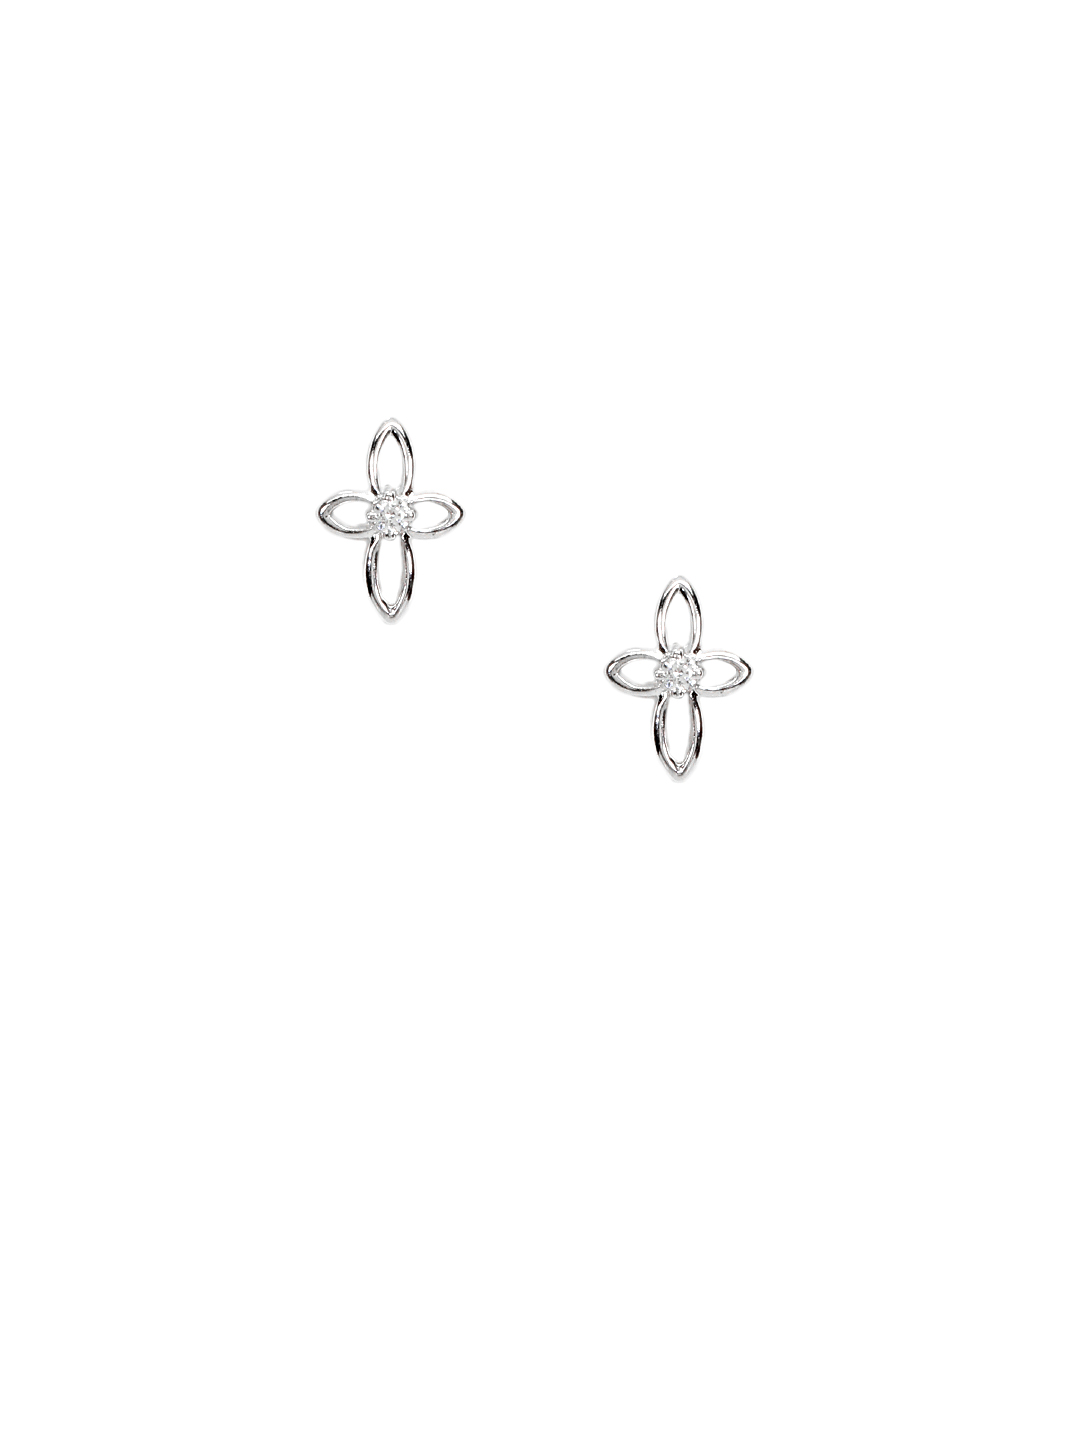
Lucera Silver Earrings
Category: Accessories / Jewellery / Earrings
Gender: Women
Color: Silver
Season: Summer 2013
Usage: Casual